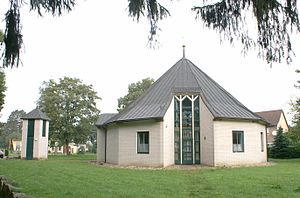
Tutow
Tutow Kirke
Tutow er en by og kommune i det nordøstlige Tyskland, beliggende i Amt Jarmen-Tutow i den nordvestlige del af Landkreis Vorpommern-Greifswald. Landkreis Vorpommern-Greifswald ligger i delstaten Mecklenburg-Vorpommern. Indtil 31. december 2004 var kommunen administrationsby i Amt Tutow.